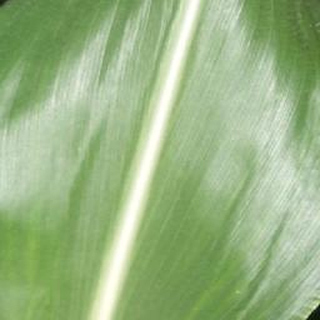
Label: healthy_corn